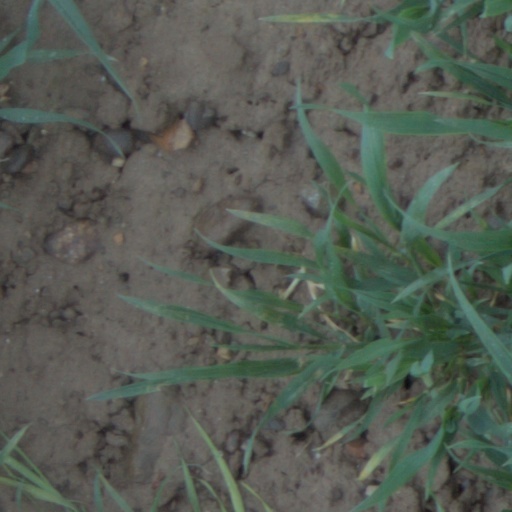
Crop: wheat